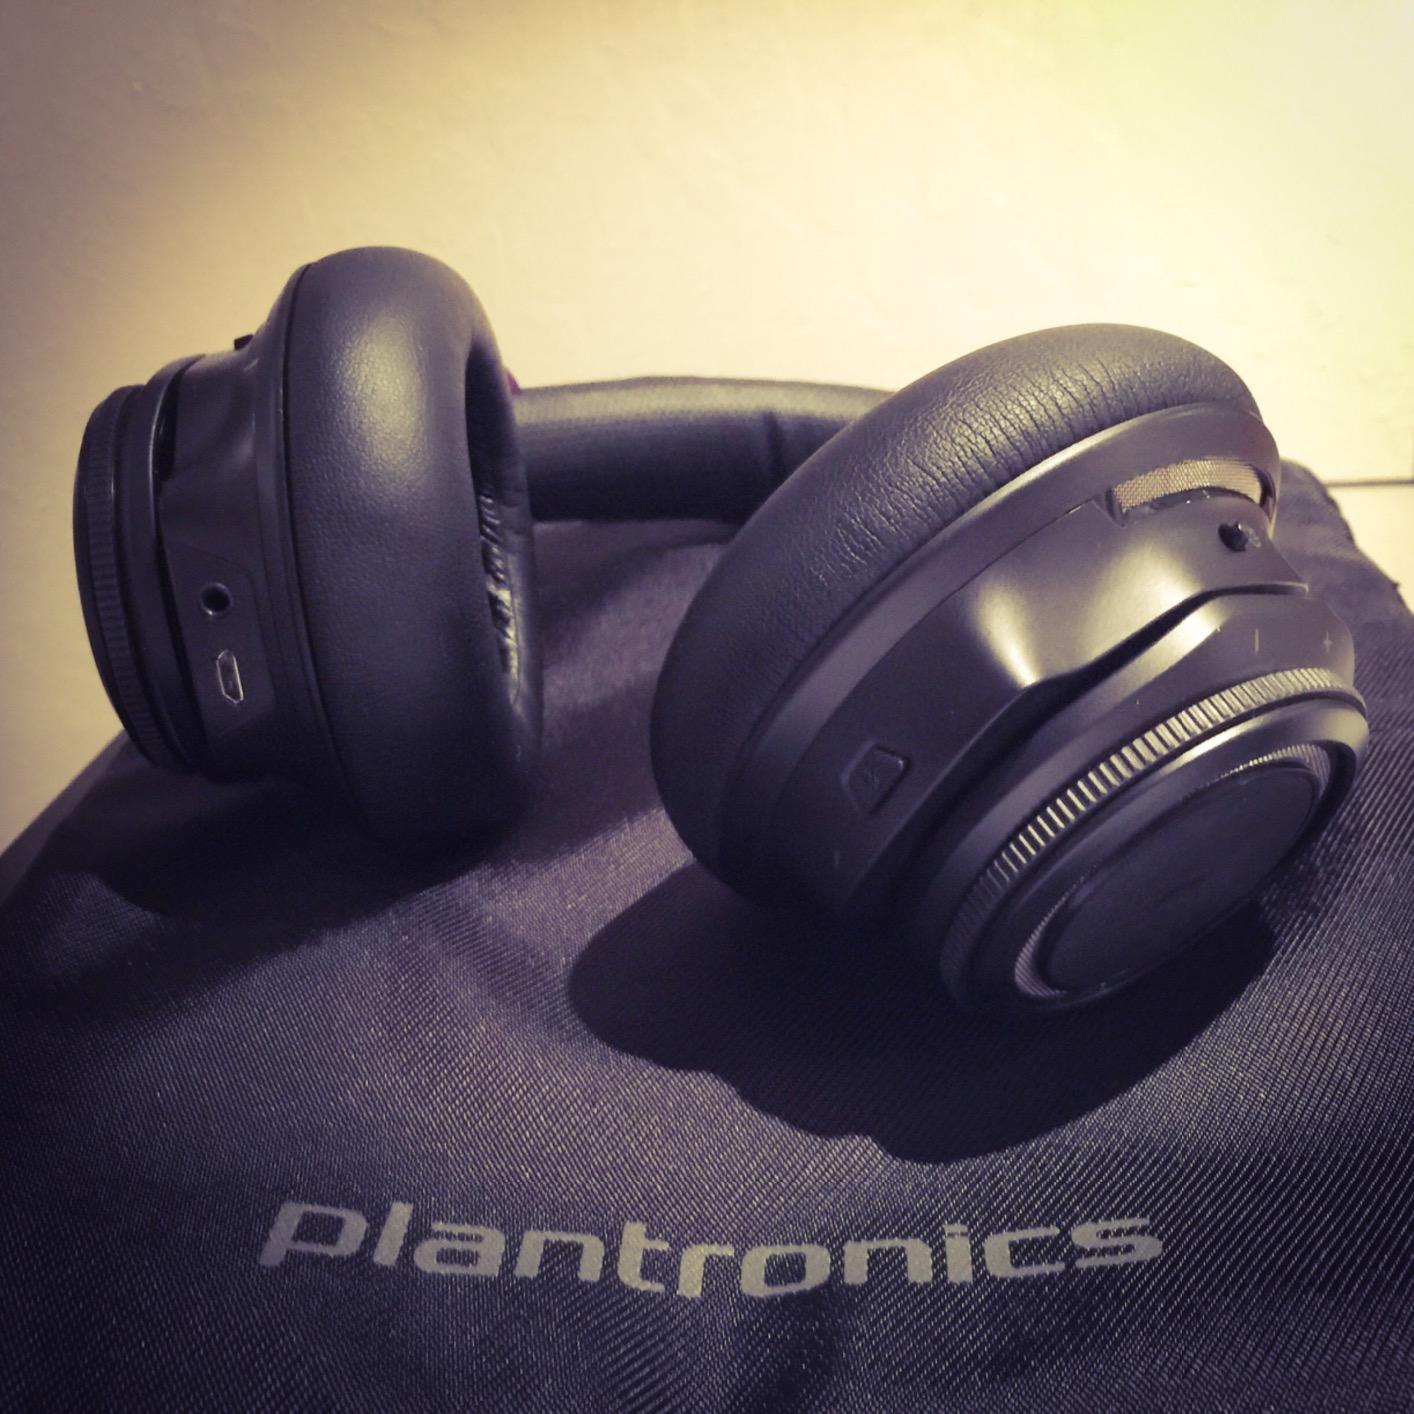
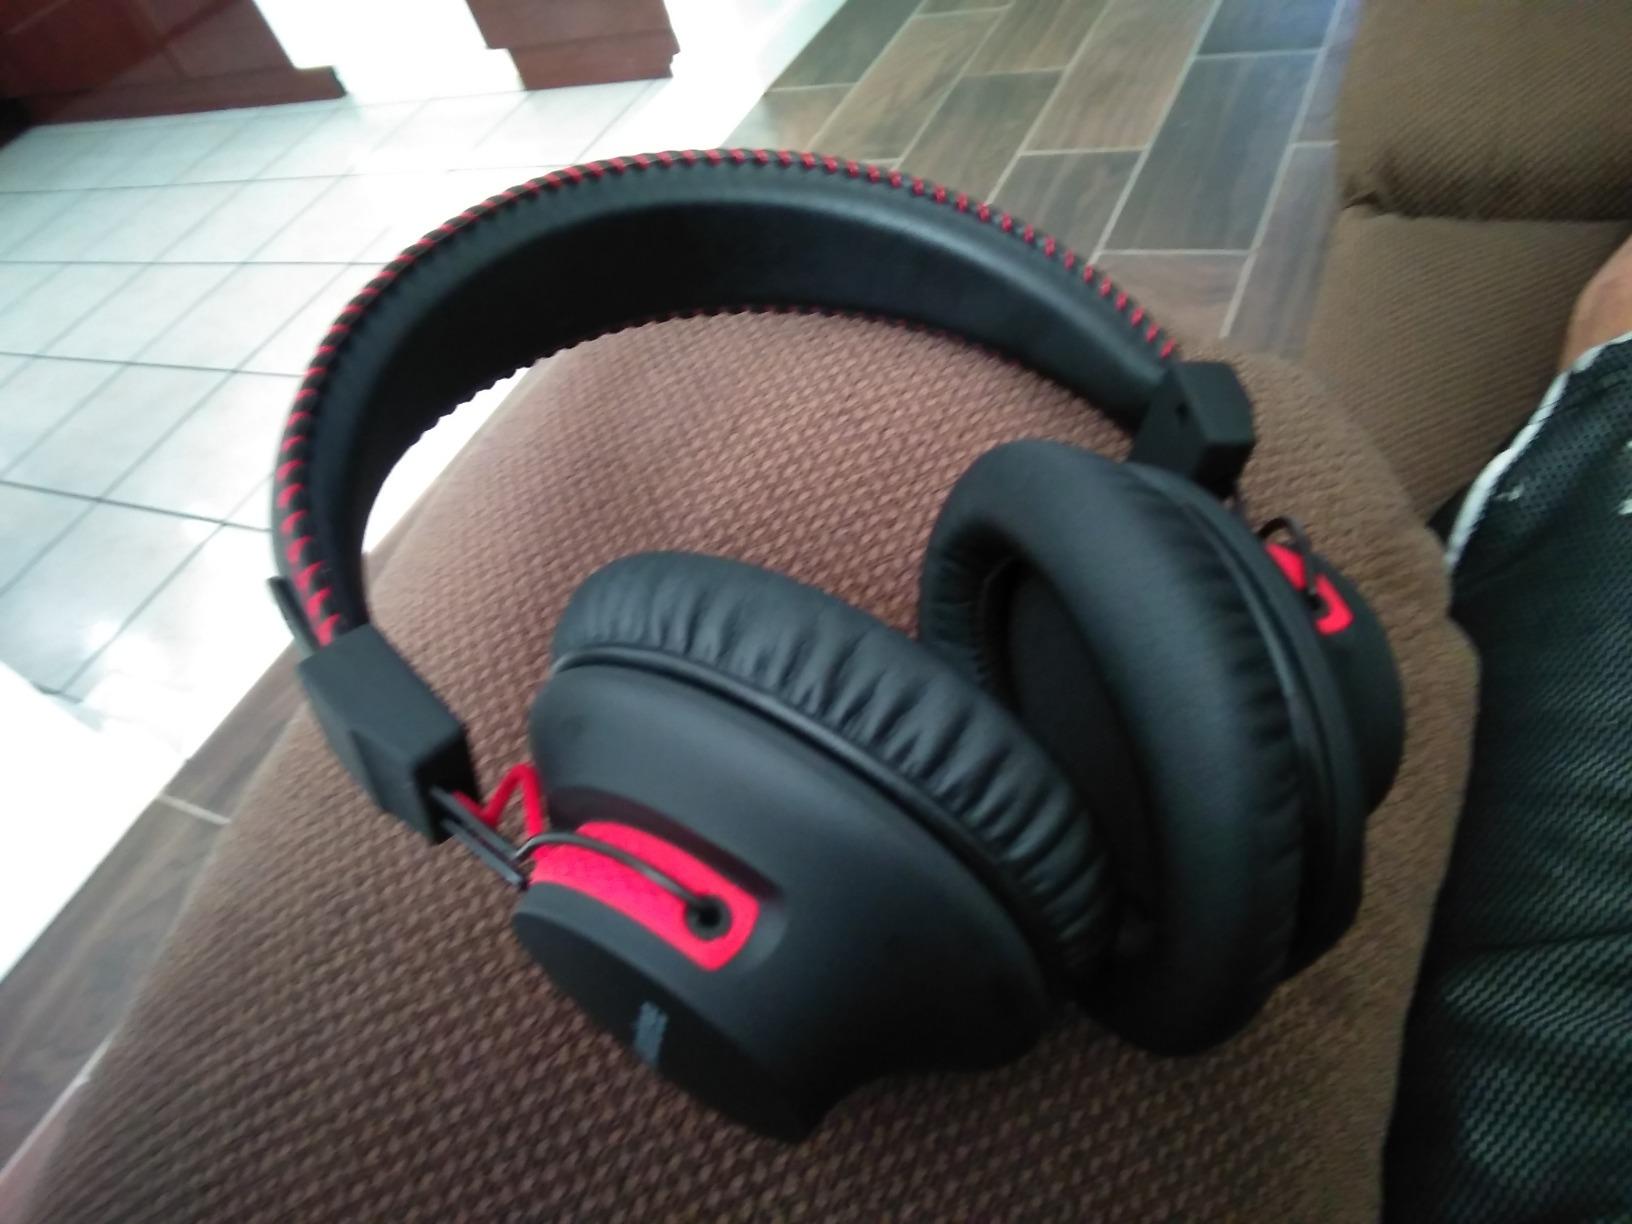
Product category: headphones
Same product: no